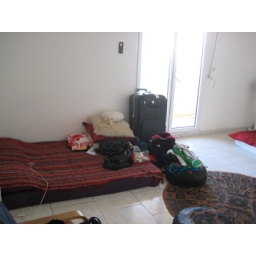
My bed in Shan's room with her balcony behind